Palestinian traditional costumes

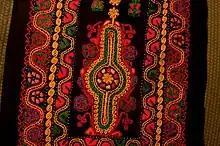
Modern couching stitch from Bayt

The 1948 Palestinian expulsion and flight led to a disruption in traditional modes of dress and customs, as many women who had been displaced could no longer afford the time or money to invest in complex embroidered garments. Widad Kawar was among the first to recognize the new styles developing after the Nakba.